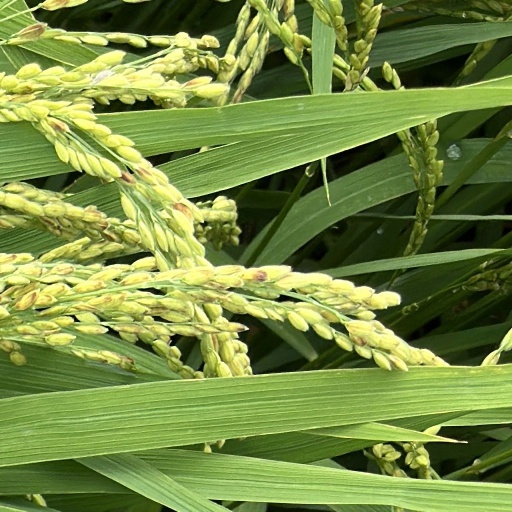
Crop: rice